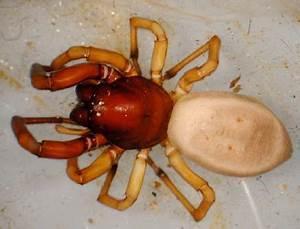
spider